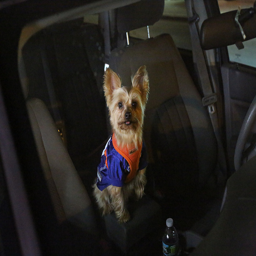
A little dog with a shirt inside a car looking up.
A dog that is sitting on an arm rest in a car.
A dog wearing a shirt sitting in a car.
A small dog is in a vehicle safety harness.
The dog is sitting on the arm rest inside of a car.